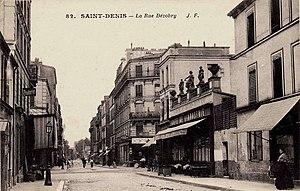
Saint-Denis.Rue Dezobry.Café de l'Industrie
La rue Dezobry est une voie publique du centre ancien de Saint-Denis, ville du département de la Seine-Saint-Denis, en France.